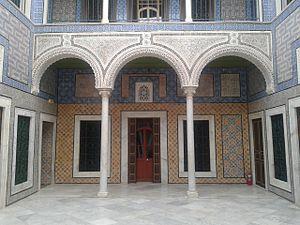
Patio du dar Bayram
Le Dar Bayram est un palais de la médina de Tunis situé sur la rue des Andalous. Il est classé dans l'inventaire de Jacques Revault, membre du Groupe de recherches et d'études sur le Proche-Orient, comme l'une des grandes demeures citadines historiques de Tunis.